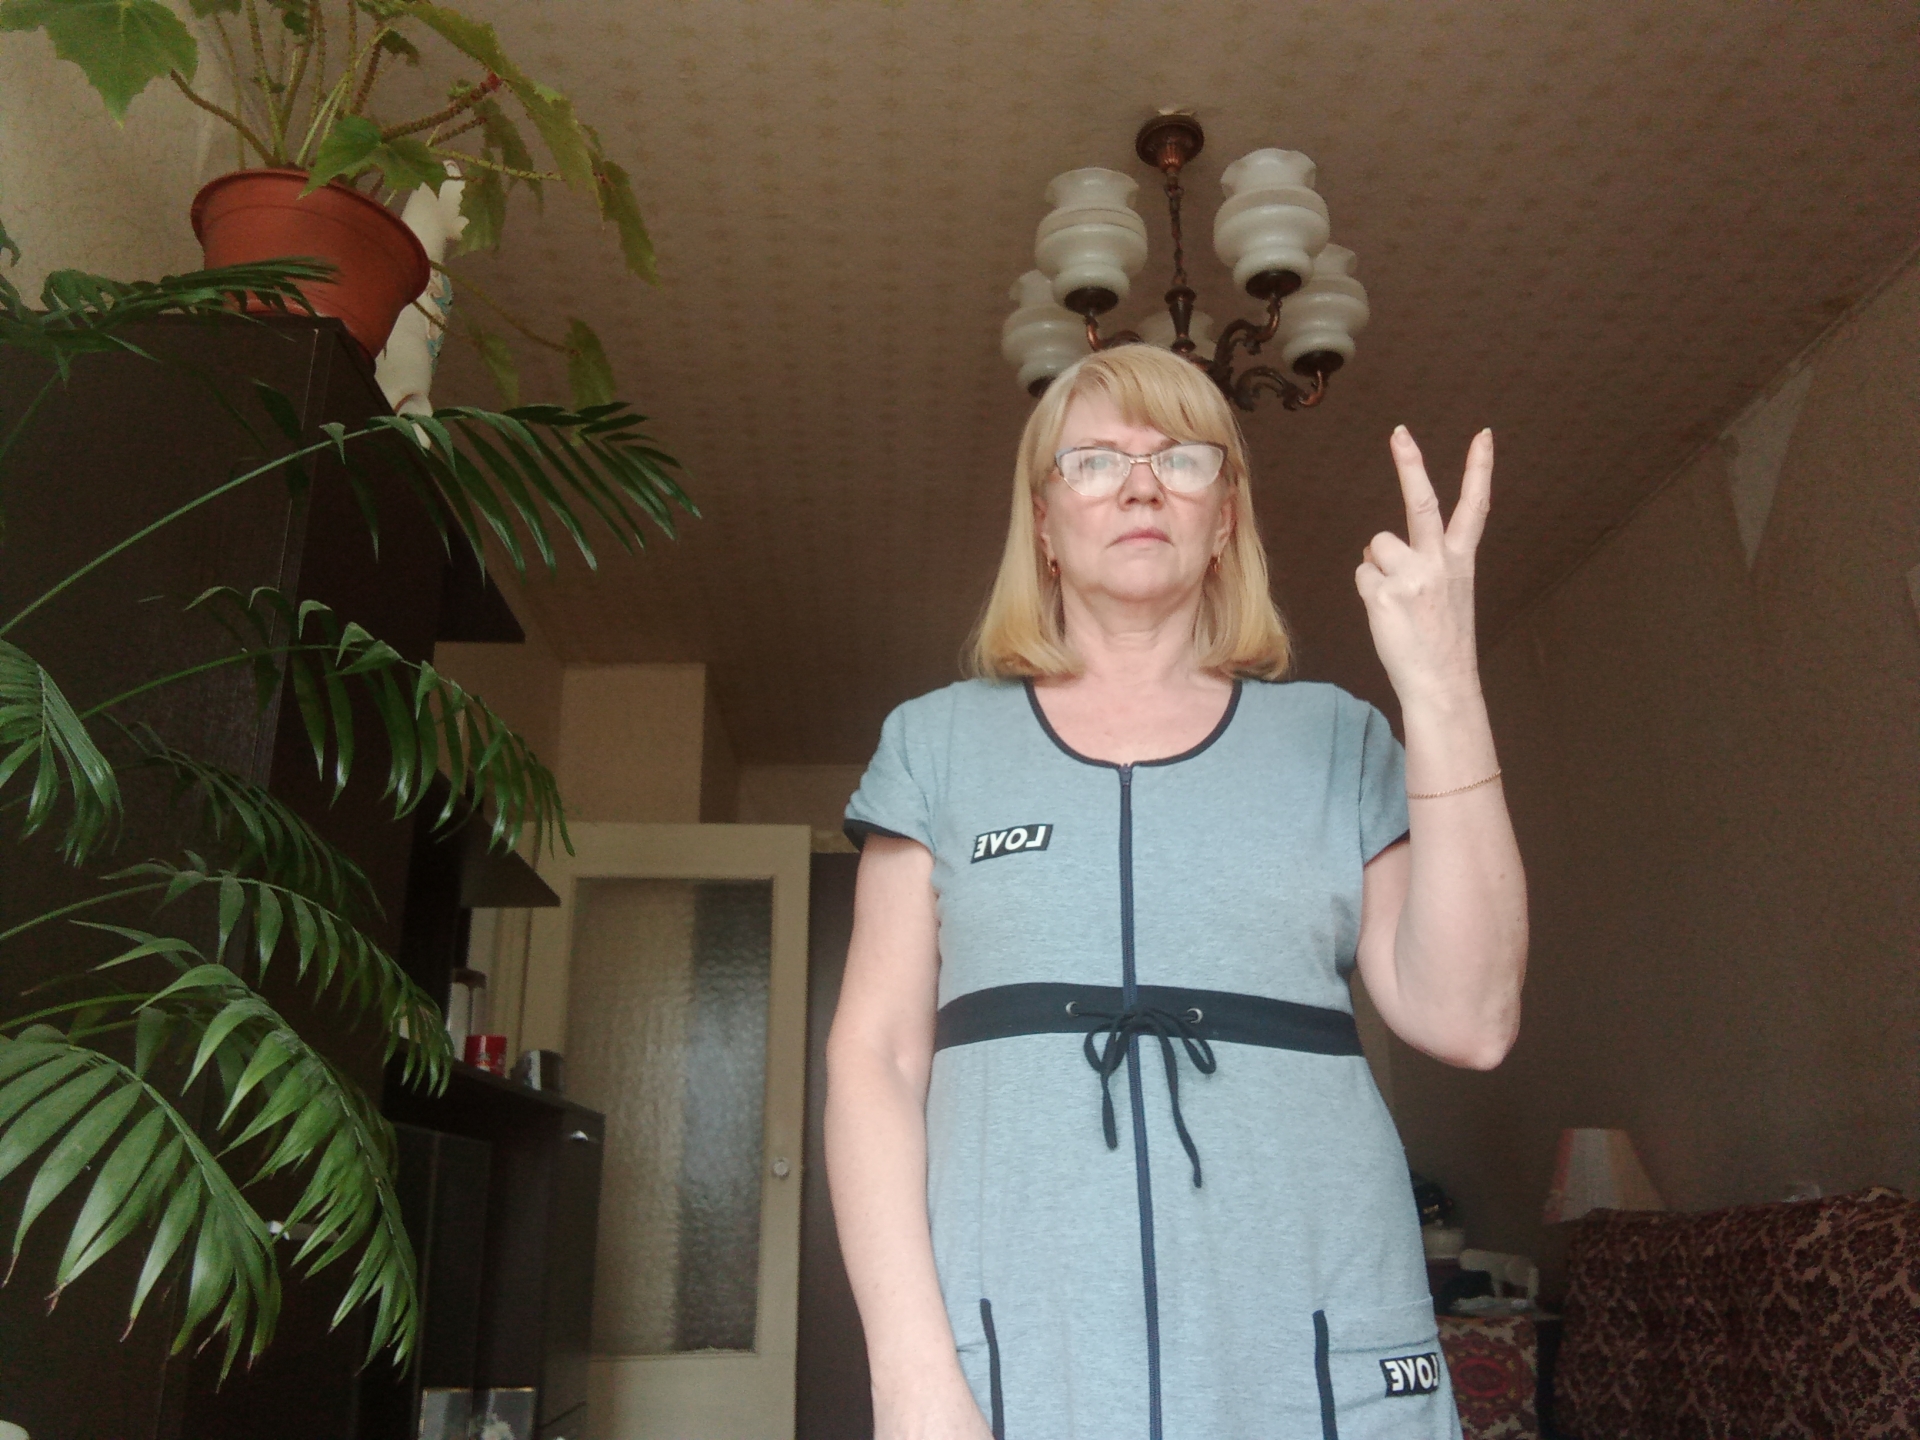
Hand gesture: peace_inverted